Laugh-Out-Loud Cats

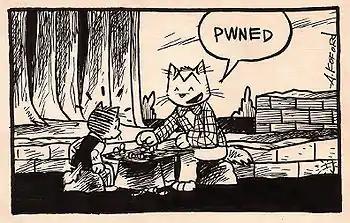
"Laugh-Out-Loud Cats" #736, with Pip (left) and Kitteh playing chess. "Pwned", says Kitteh.

Laugh-Out-Loud Cats is a series of cartoons created by Adam "Ape Lad" Koford that features two anthropomorphic hobo cats named Kitteh and Pip. The series consists of mostly single-panel cartoons that combine internet memes associated with LOLcats (from which the series takes its name) and other forms of internet slang and contemporary humor with a visual style that pays homage to early 20th century comic strips such as "Krazy Kat".